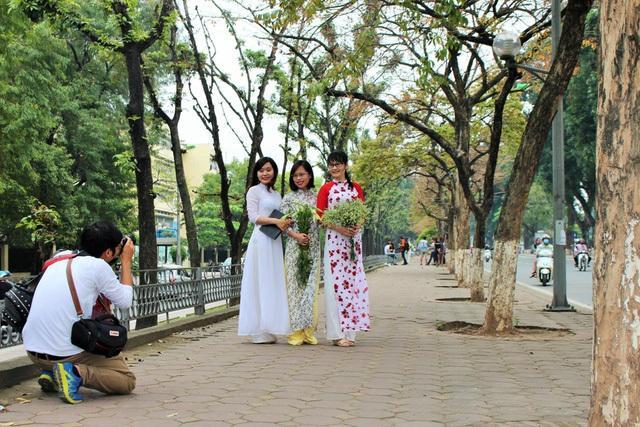
có một nhóm những người phụ nữ đang tạo dáng chụp ảnh trên vỉa hè